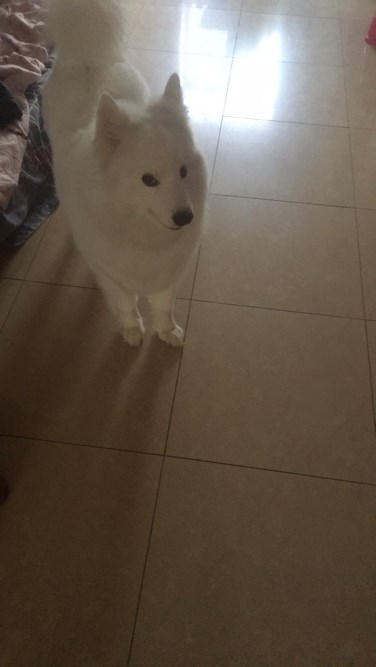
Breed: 2192-n000088-Samoyed